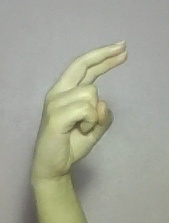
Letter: zay